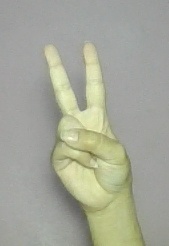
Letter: taa